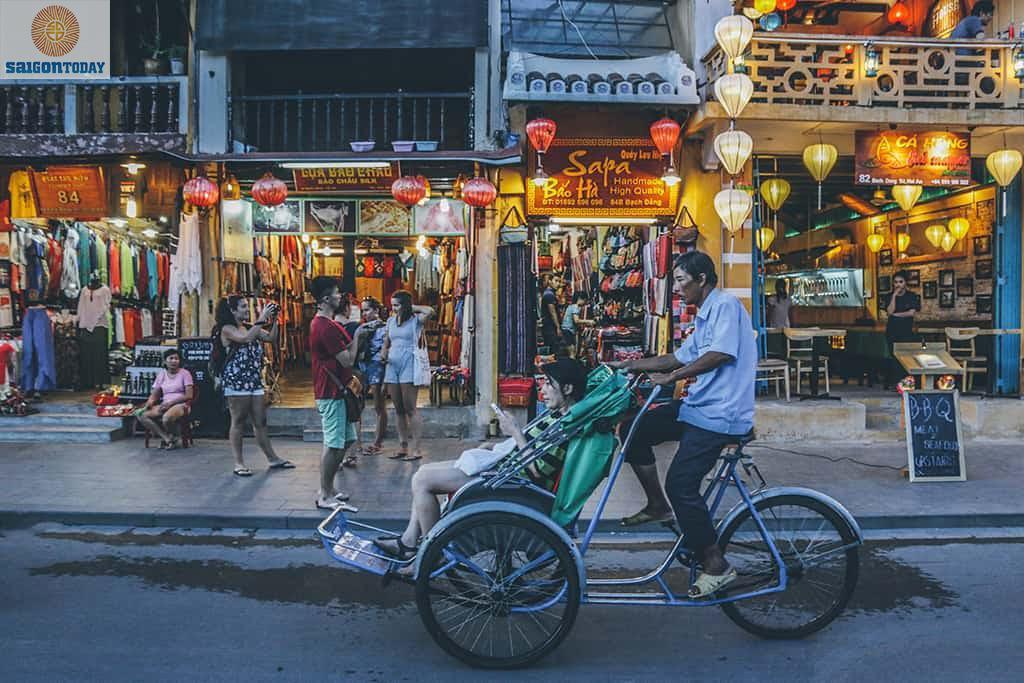
có một người đàn ông đang đạp xích lô ở bên đường